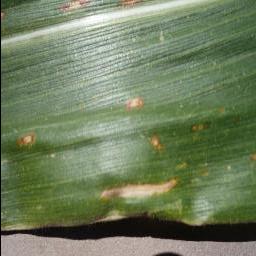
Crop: corn
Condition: (maize)_cercospora_spot_gray_spot